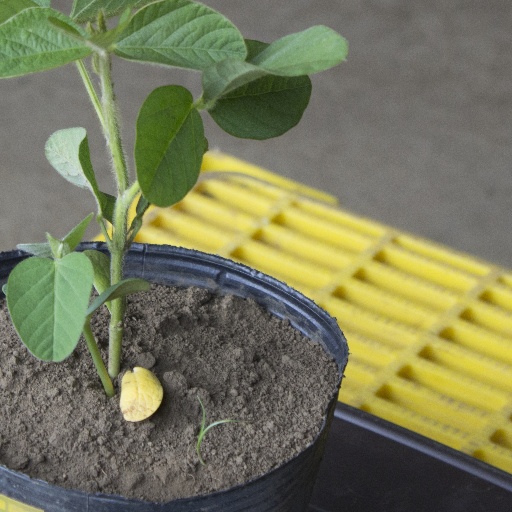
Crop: soybean